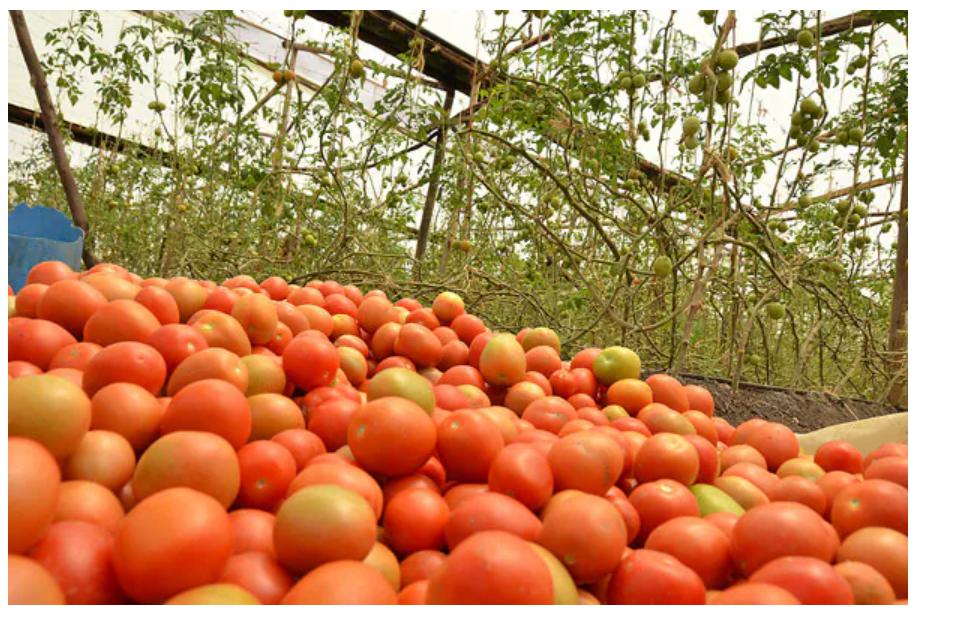
Kiasi kikubwa cha zao la biashara aina ya nyanya zilizokomaa vizuri, zenye rangi nyekundu na kijani. Zilizovunwa kutoka shambani tayari kwa kuuzwa na nyingine zikiwa bado shambani.